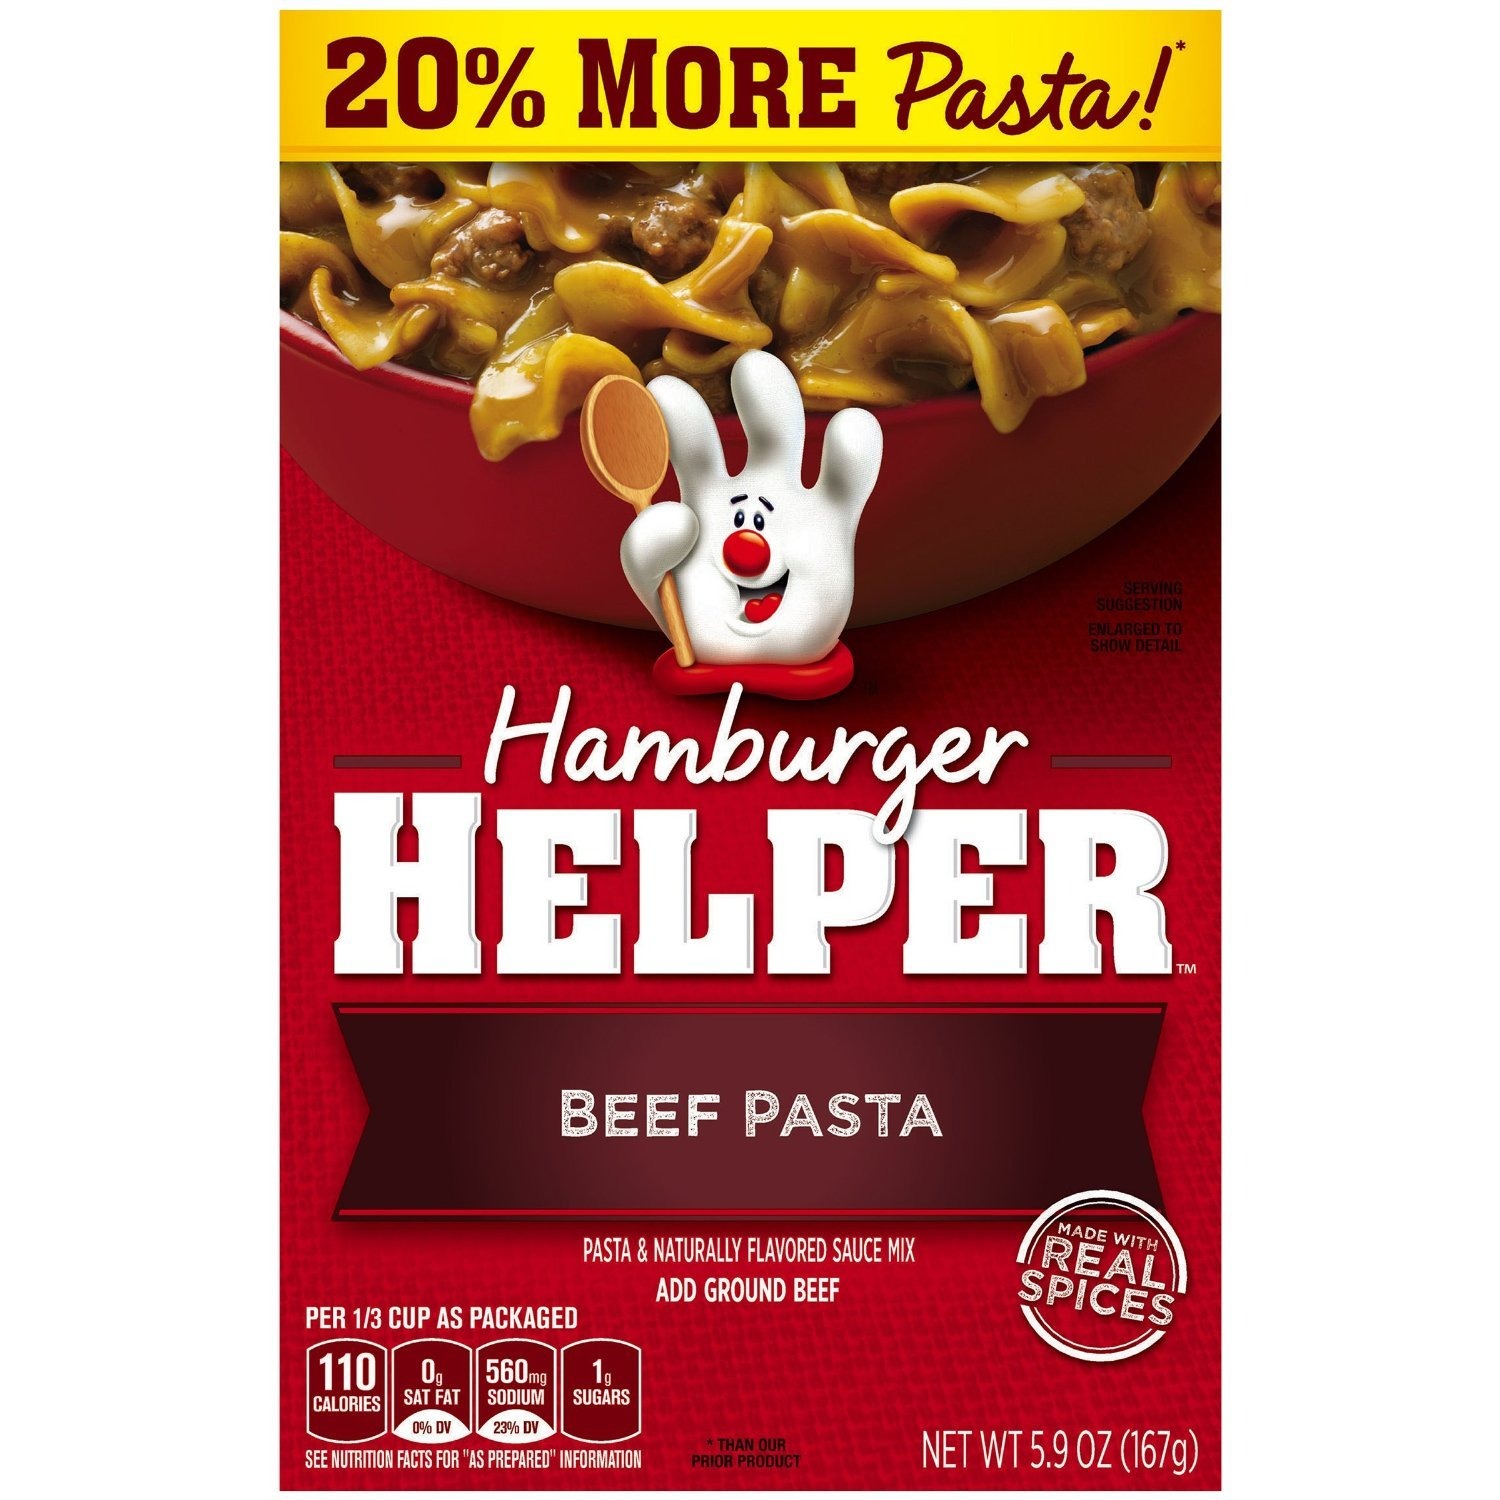
Item Name: Hamburger Helper, Beef Pasta, 5.9-ounce (Pack of 6)
Bullet Point 1: Pack of 6
Bullet Point 2: Made with enriched pasta and sauce
Bullet Point 3: Home-cooked skillet meal mix
Bullet Point 4: Hearty mealtime solution with a home-style flavor
Value: 35.4
Unit: Ounce

Price: 1.68